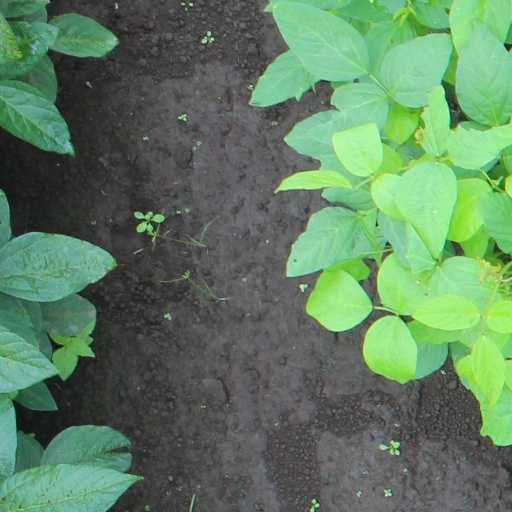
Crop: soybean